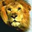
Label: lion